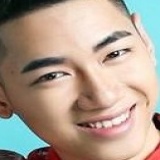
ca sĩ K Icm